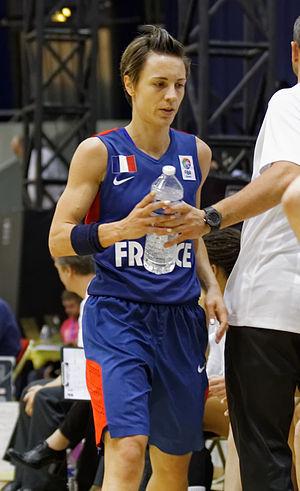
Les couleurs nationales de la France sont le bleu, blanc et rouge issue du drapeau national. Ces couleurs ont une origine républicaine. Sous l'Ancien Régime et la Restauration, le blanc est considéré comme la couleur royale et française par excellence. En sport, le bleu et dans une moindre mesure le blanc sont utilisés par de nombreuses équipes nationales.
L'équipe de France commence sa saison 2015 en étant qualifiée pour le Championnat d'Europe de basket-ball féminin 2015.